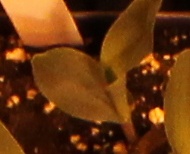
Label: Corn